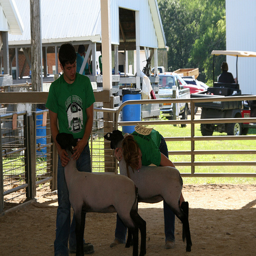
Two people with two sheep behind a fence.
Two people with green shirts caring for some animals.
A couple of people and some white and black sheep.
People standing with sheared sheep inside a fenced enclosure.
There are some people tending to animals in a pen